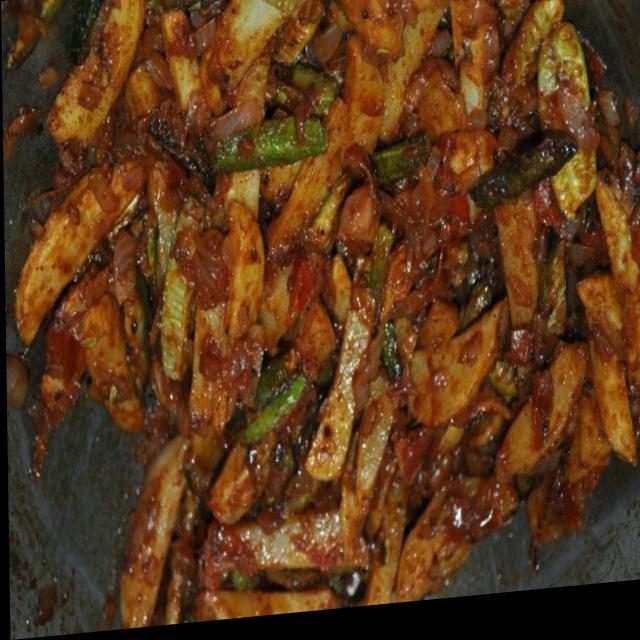
Dish: aloo_masala